Palacete Mayer

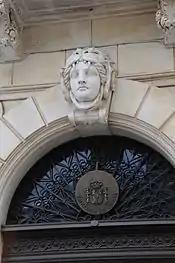
Detail of the sculpted form of a head of a woman, with mask of a lion, over one of the windows in the northeast of the building

The rectangular building plan, consists of three floors separated by friezes and decorated by differing stonework.